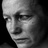
Emotion: sad